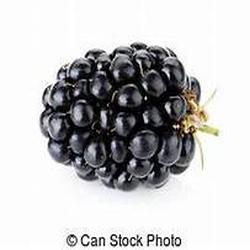
Label: Blackberry